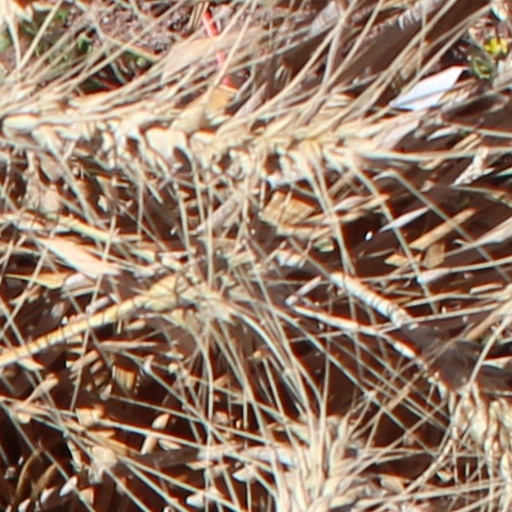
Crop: wheat